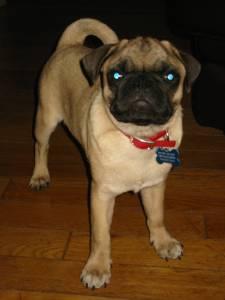
Breed: pug